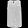
Label: Shirt